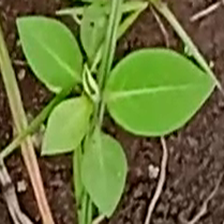
Weed species: Moti_dudhi(Euphorbia_geneculata_L)